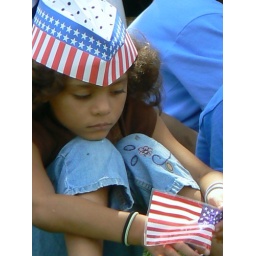
A young girl plants a small flag in the ground during ceremonies.